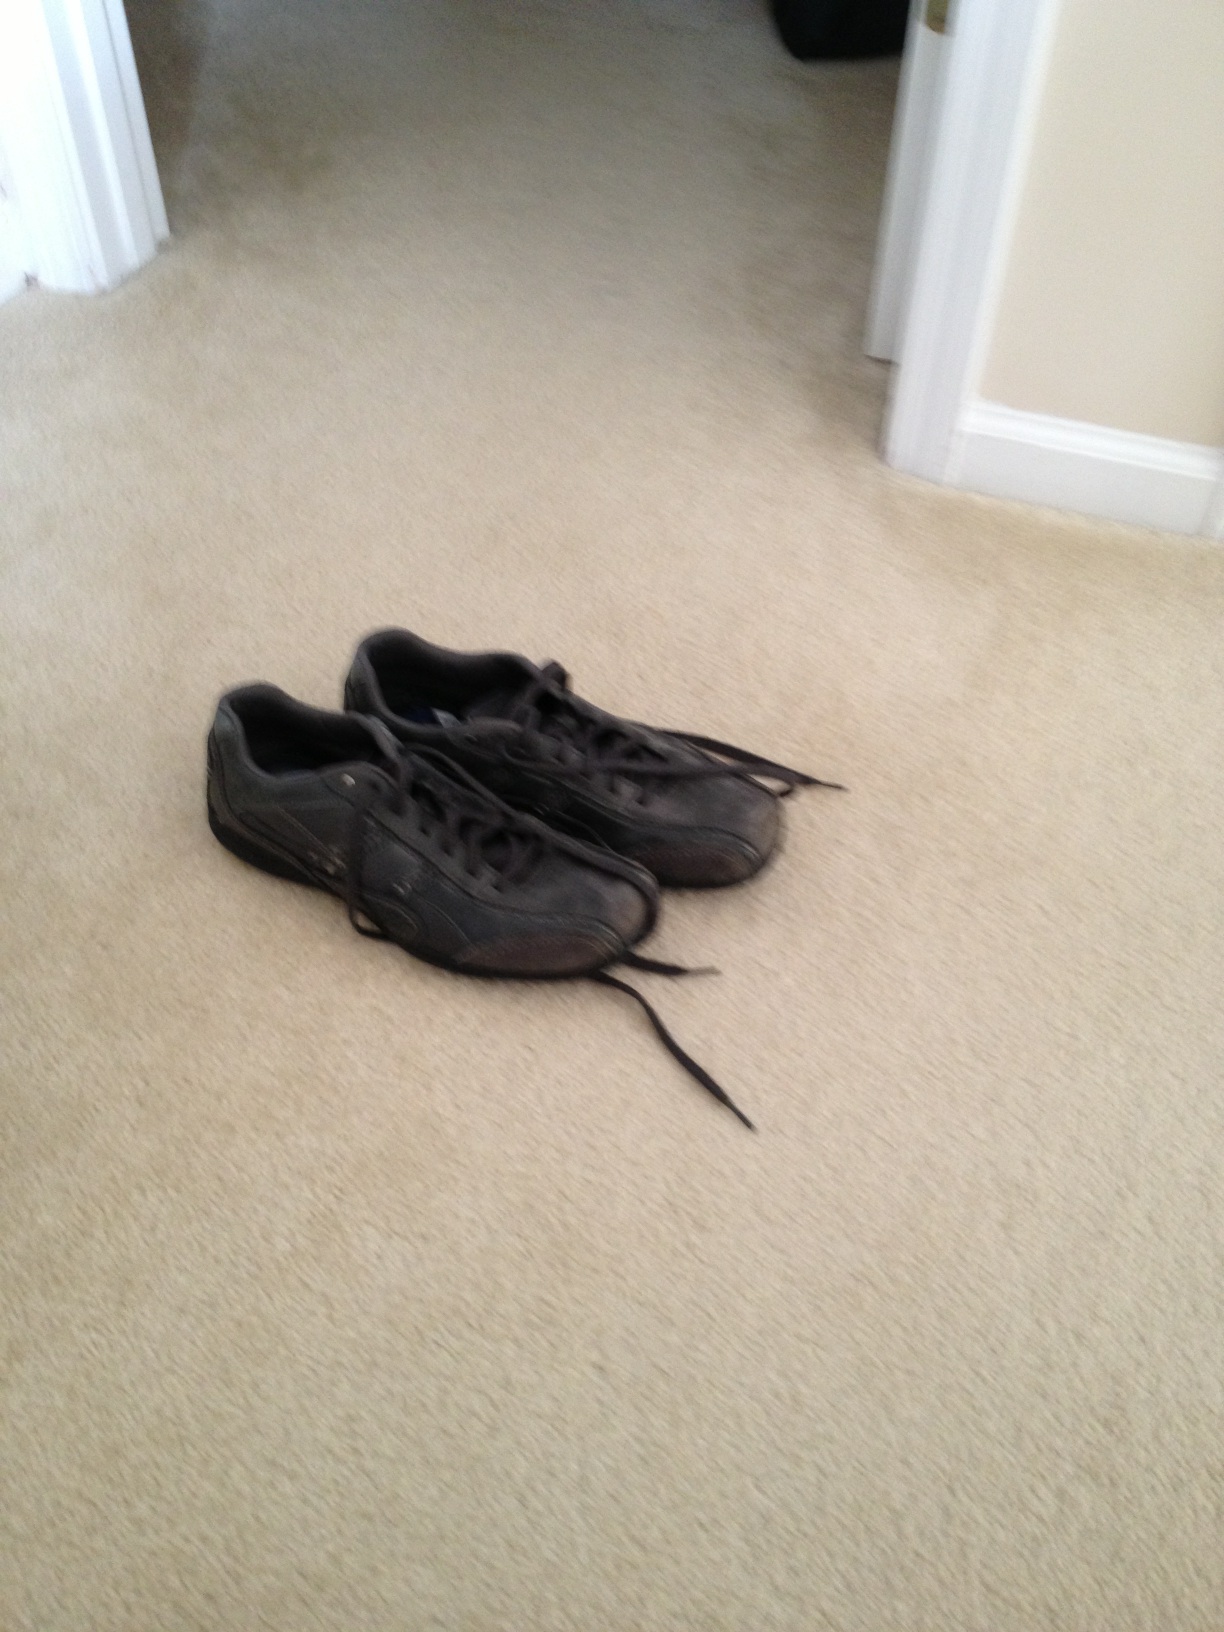Question: What color, what color are these shoes?
Answer: black